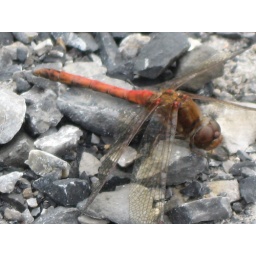
When you see them flying by they look like a small bird